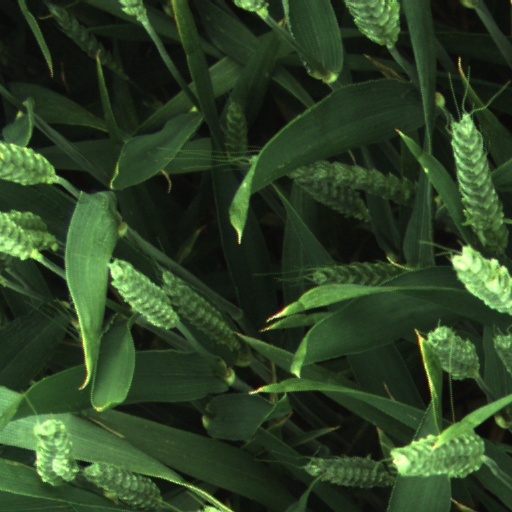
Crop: wheat